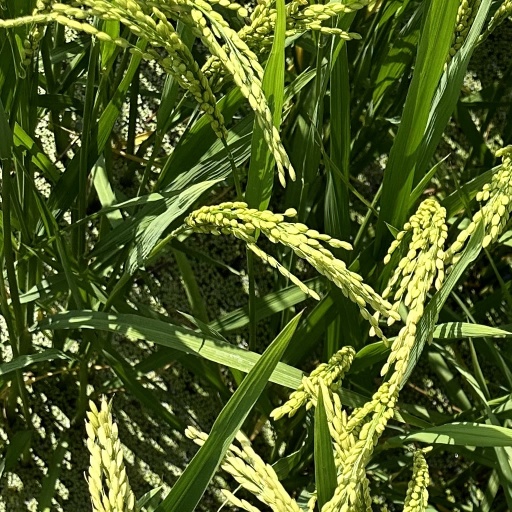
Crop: rice